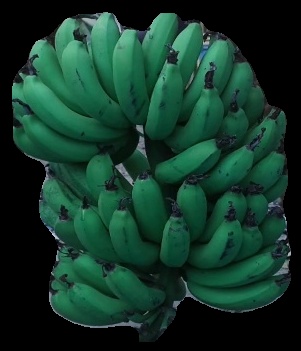
Variety: pachbale
Grade: grade3